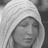
Emotion: neutral